Pyruvate dehydrogenase kinase

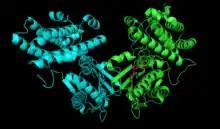
PDK isozyme 4 with ADP bound in the active site. ADP has been shown to be a competitive inhibitor.

Pyruvate dehydrogenase kinase is activated by ATP, NADH and acetyl-CoA. It is inhibited by ADP, NAD+, CoA-SH and pyruvate.